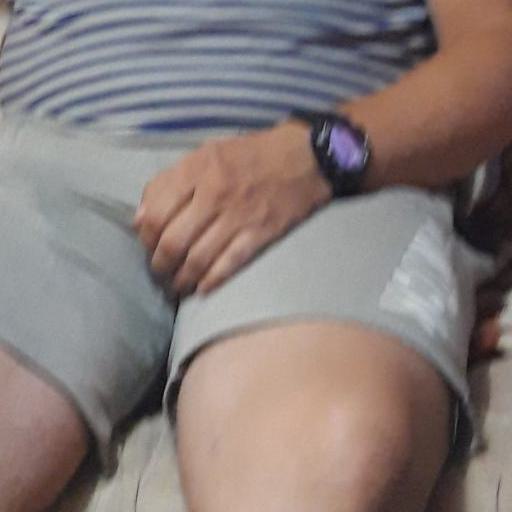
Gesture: no_gesture